Alsfeld

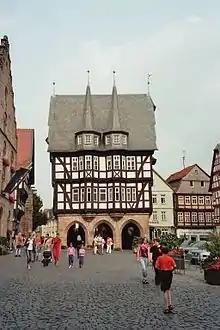
Alsfeld town hall

The Coat of Arms is blazoned as:"Azure a sword Argent gripped Or and a lion rampant Gules, armed and crowned Or"